My Dinner with Jimi

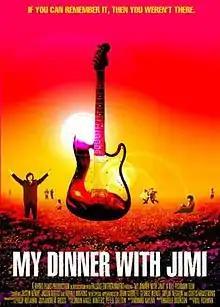

My Dinner with Jimi is a 2003 comedy film written by Howard Kaylan, dealing with events in 1966-67 which led up to the night in 1967 when the Turtles encountered the Beatles and Kaylan had dinner with Jimi Hendrix in London, England. The film also depicts other 1960s rock icons like Brian Jones, Frank Zappa, Donovan, Cass Elliott and Jim Morrison. The film was given an extremely limited theatrical release in Toronto in late September 2007.